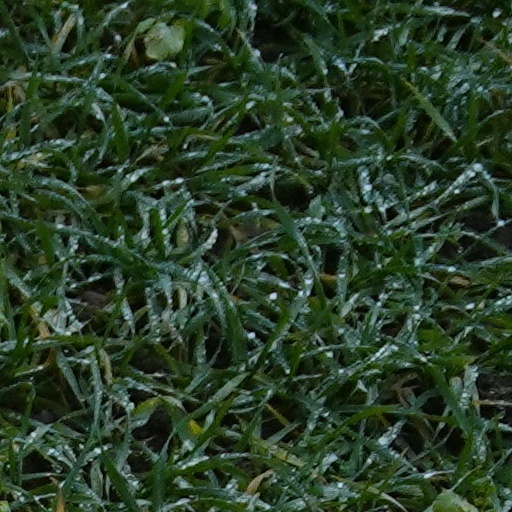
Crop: wheat